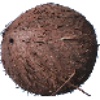
Label: Cocos 1